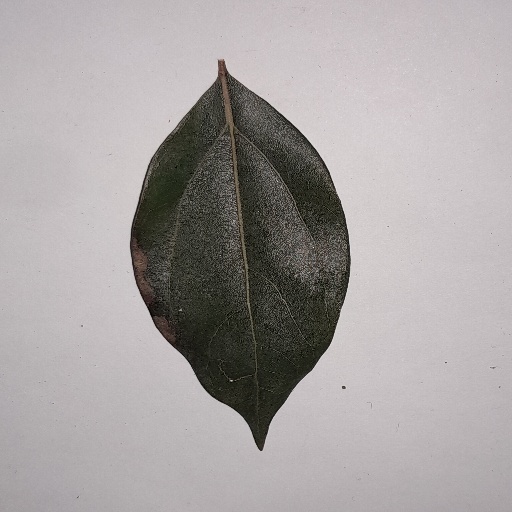
Species: Camphor
Leaf condition: Bacterial Spot